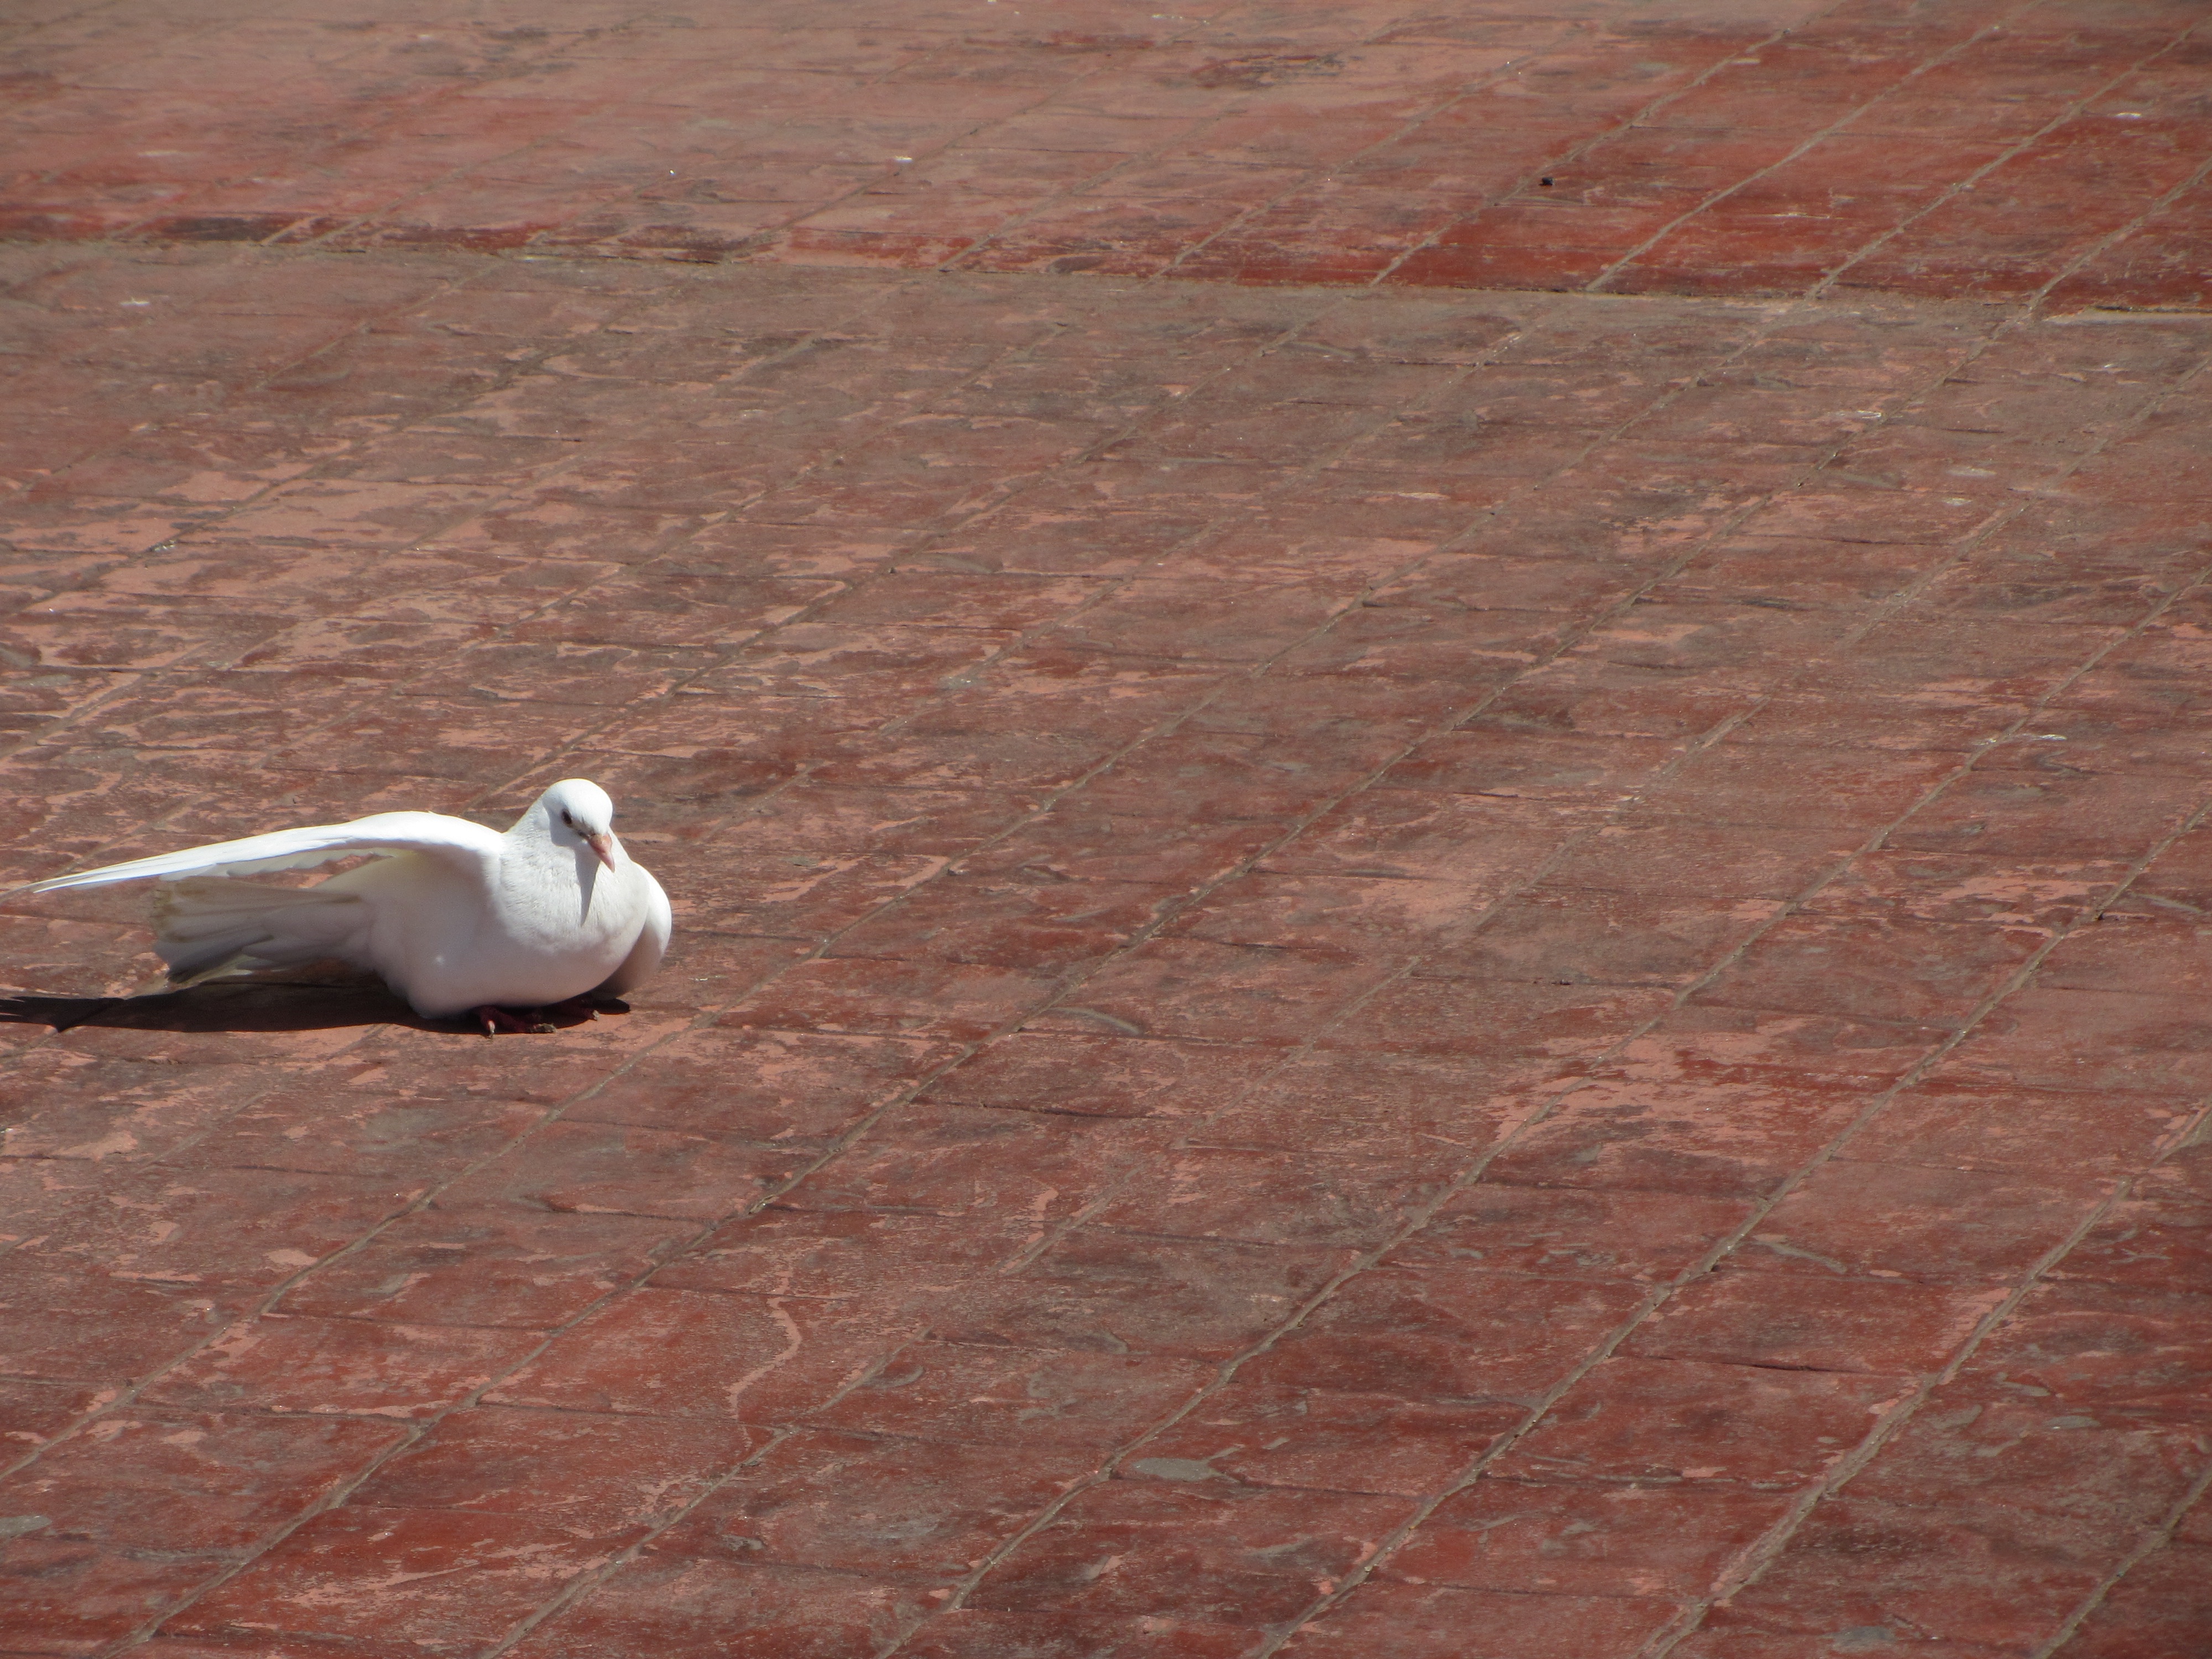
bird, wood, floor, flooring